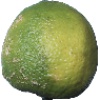
Label: limes